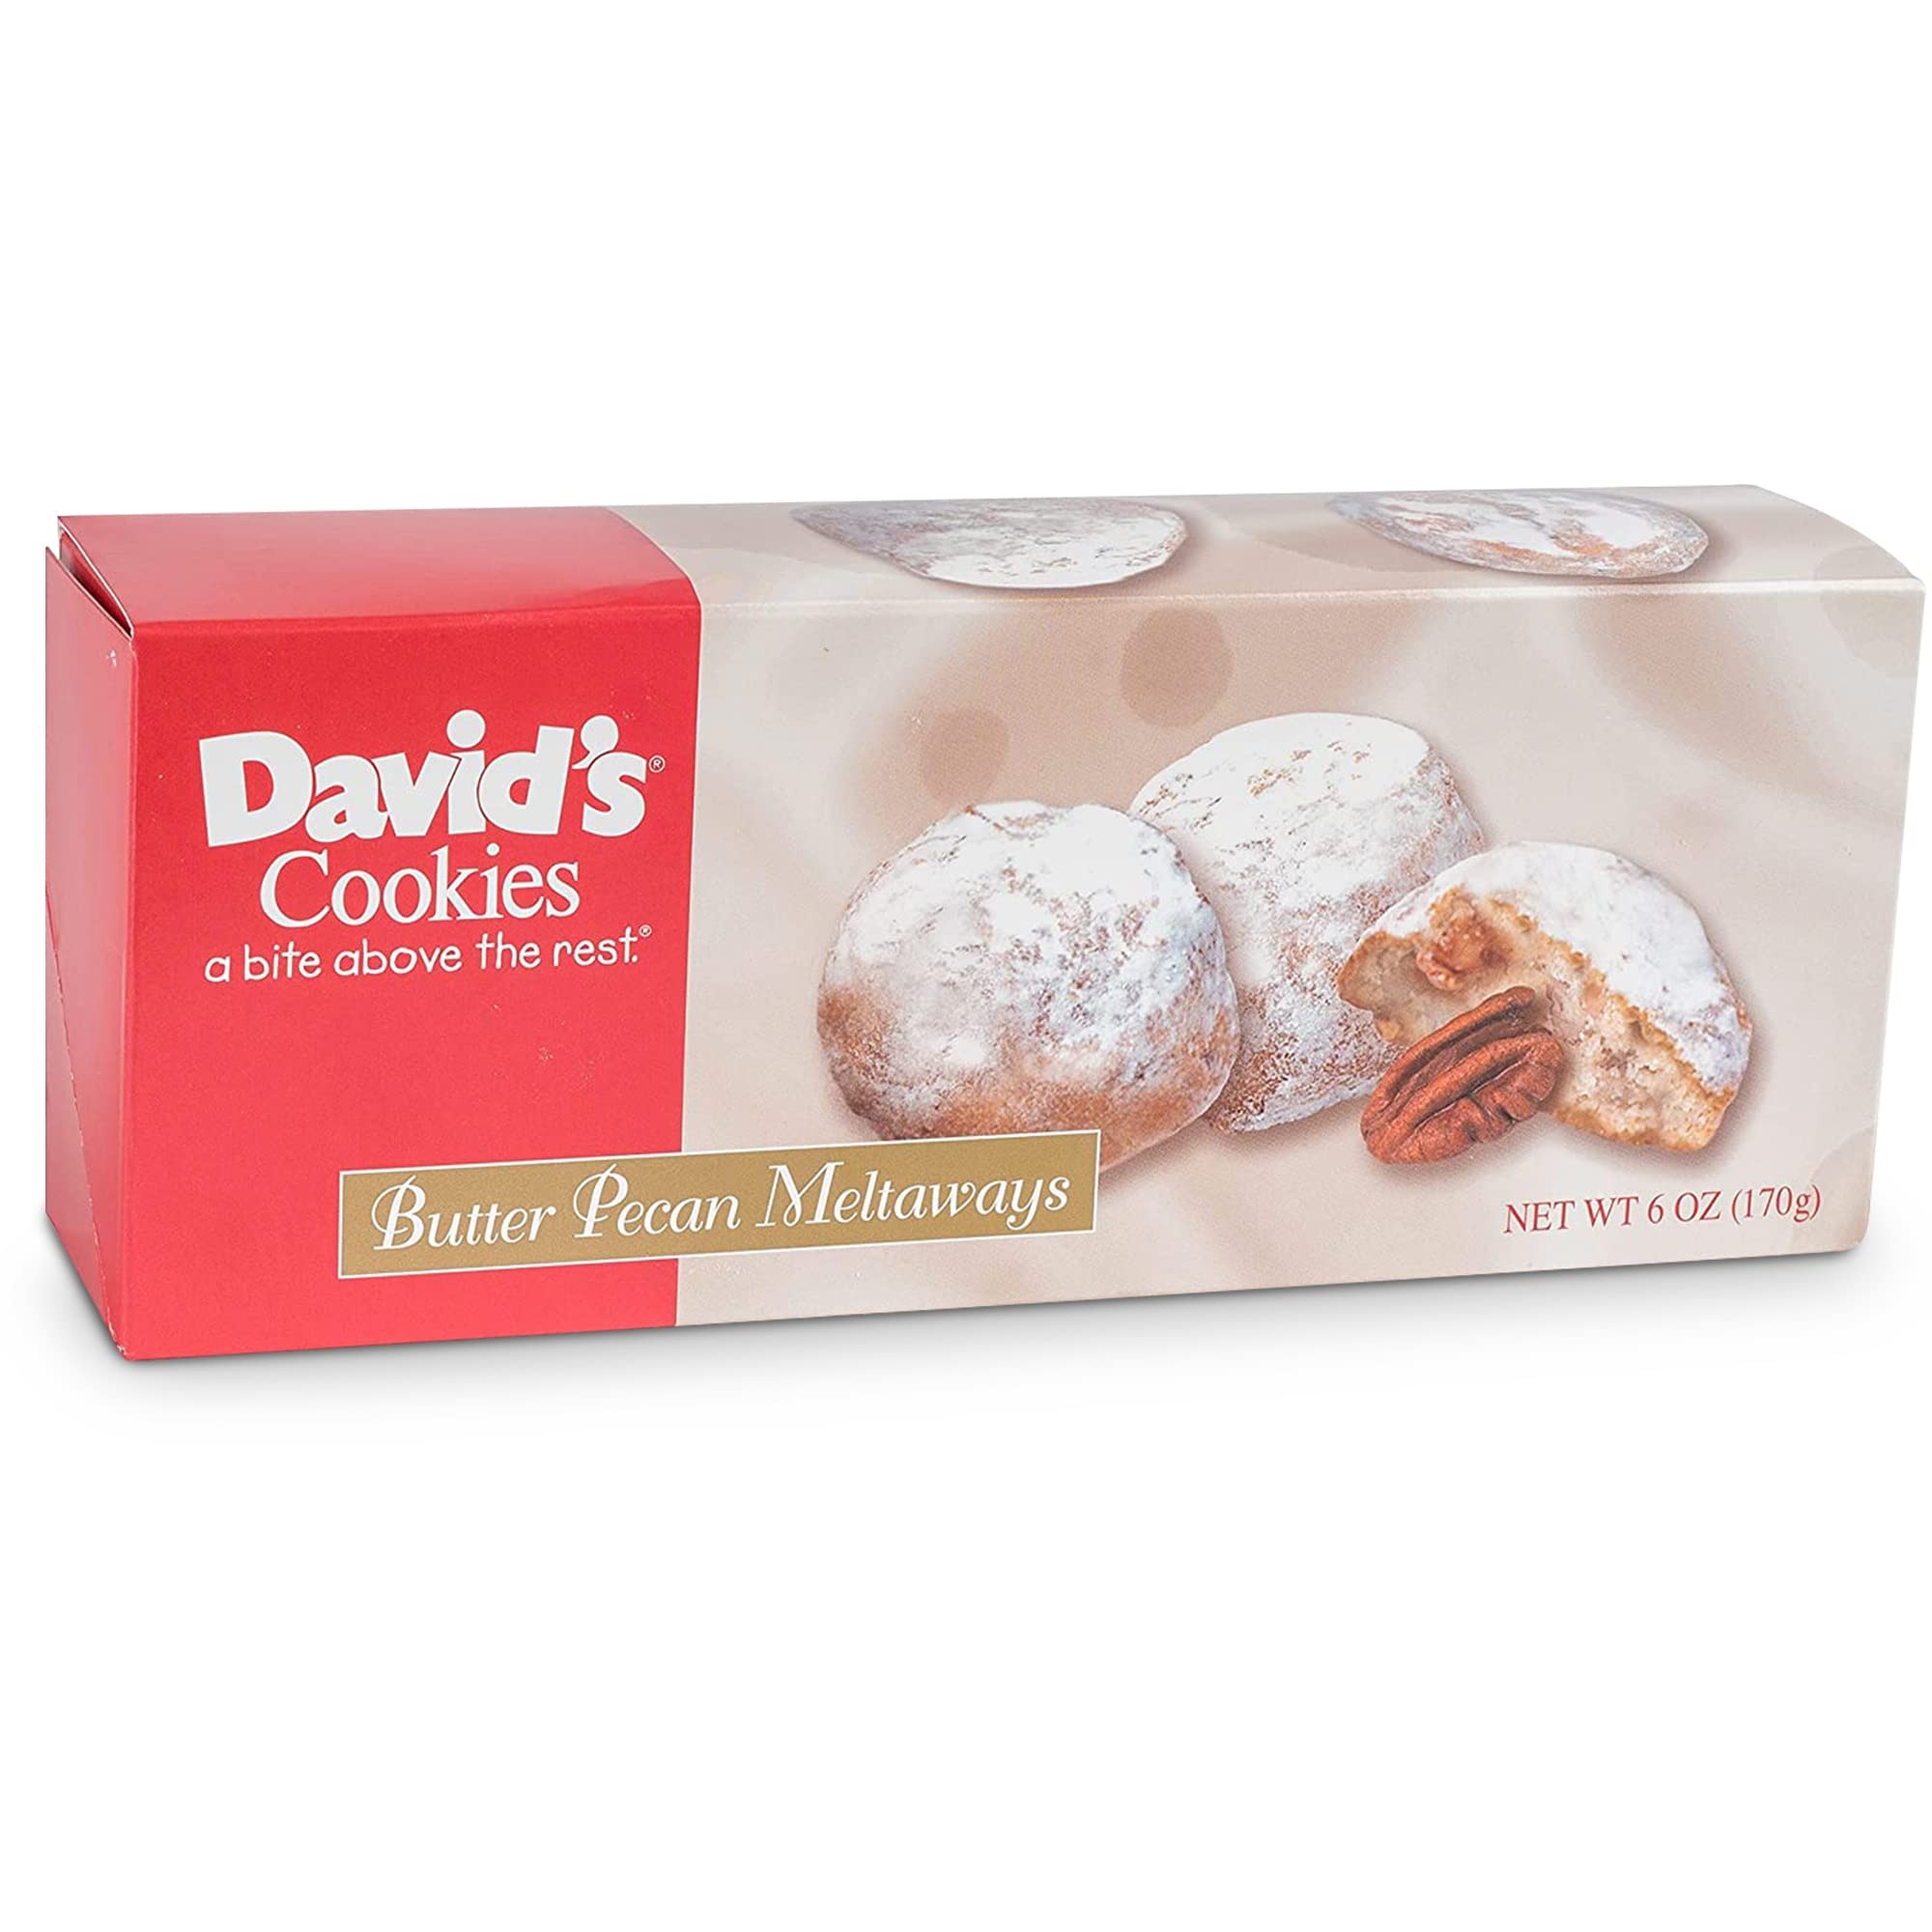
Item Name: David's Cookies Gourmet Butter Pecan Meltaway Singles - Gourmet Cookie Snacks With Crunchy Pecans and Powdered Sugar - Pure Creamy Butter Recipe - Delicious Heavenly Flavors Food Gift (6 Oz)
Bullet Point 1: Have a mouthwatering experience with butter pecan meltaway from David's Cookies! These delectable cookies have an irresistibly rich buttery flavor thanks to a recipe that uses only pure, creamy butter
Bullet Point 2: To satisfy your sweet tooth demands, bite into the creamy texture of these delicious sweets and experience the crunchy goodness of pecans and powdered sugar in every bite.
Bullet Point 3: These cookies are the ideal delicacy for any event to wow your guests, whether you serve them as a dessert at your upcoming dinner party or consume them as a mid-day snack.
Bullet Point 4: Regardless of whether you want a fast snack, a dessert to enjoy with friends or a present for a special someone. You won't be able to resist the pure enjoyment in each 6 oz packet.
Bullet Point 5: At David's Cookies, we take pride in creating cookies that are not only delicious but also of the highest quality. Order now and experience the ultimate buttery, nutty, and sugary goodness.
Value: 6.0
Unit: Ounce

Price: 17.87